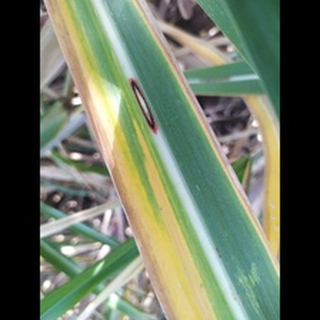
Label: sugarcane_yellow_leaf_disease